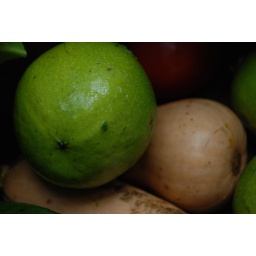
black sapote in the csa box week 2